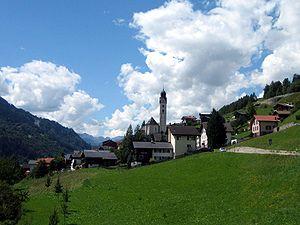
Sumvitg est une commune suisse du canton des Grisons. Elle se trouve dans la région de Surselva, plus exactement dans le cercle de Disentis.